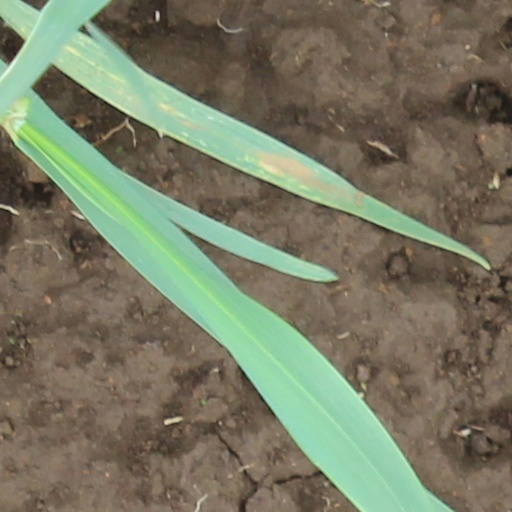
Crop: wheat